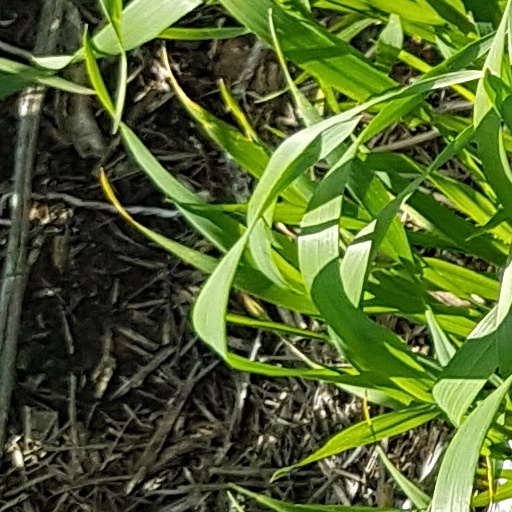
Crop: wheat